Siata Daina

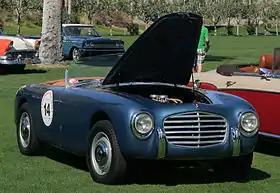
1951 Siata Daina Gran Sport bodied by Stabilimenti Farina

The Siata Daina is an Italian car produced by Siata from 1950-1958. The Daina was available as a coupé or a convertible and featured custom bodies by Stabilimenti Farina, Bertone and other coachbuilders.